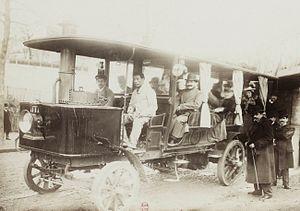
[Collection Jules Beau. Photographie sportive]
De Dion-Bouton est un constructeur français d'automobiles de qualité, d'autorails et de moteurs de la fin du XIXᵉ siècle et du début du XXᵉ siècle fondé en 1883 par Jules-Albert de Dion, Georges Bouton et Charles-Armand Trépardoux.
Un autocar, aussi appelé car en Europe et autobus voyageur en Amérique du Nord, est un moyen de transport routier pouvant accueillir confortablement plusieurs voyageurs pour de moyennes et longues distances, notamment pour des liaisons interurbaines, les voyages touristiques, et les transports scolaires.